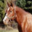
Label: horse